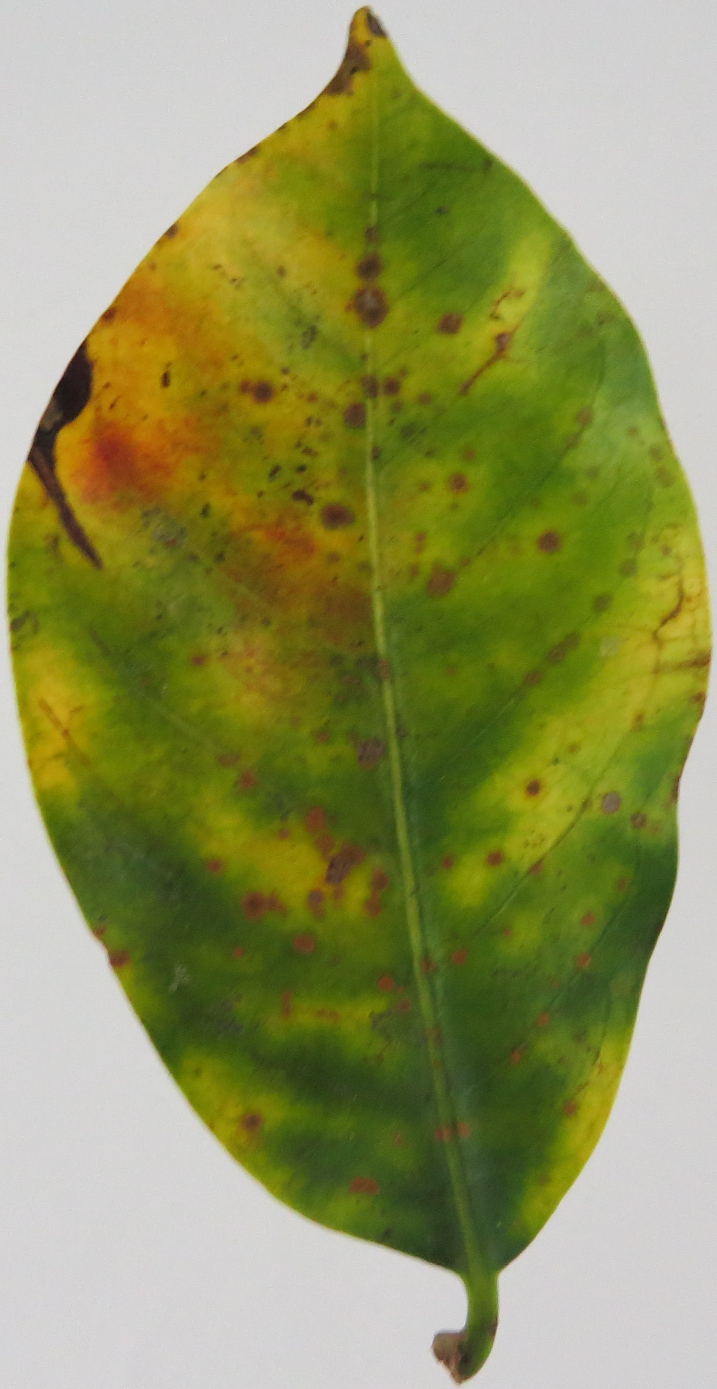
Label: phosphorus-P